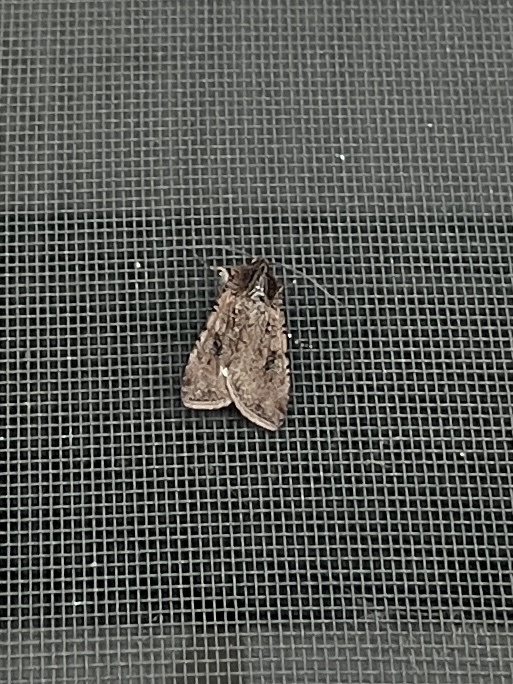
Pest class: cutworms